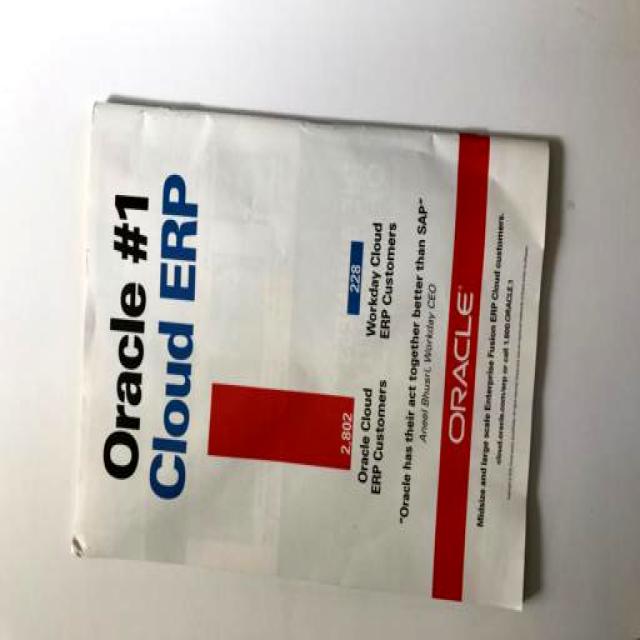
Label: Paper